Randlev and Hesselbjerg

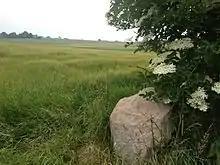
A former grave marker, moved from its original location in Hesselbjerg cemetery.

One skeleton in particular was selected to be extensively scientifically analyzed and facially reconstructed for an exhibit at the Moesgård Museum. The woman was determined to have died in the 10th century at approximately 42 years of age. Though the average height for Viking women was 1.58 meters, this woman measured only 1.5 meters tall. She showed signs of hard work and disease, which was not uncommon either in the Viking Age or in the skeletons excavated at Hesselbjerg. Signs of anemia in her skull were indicative of poor nutrition as a child. Damage to her spine was likely linked to her relatively advanced age, and, like most of the women in the cemetery, she had lost several of her lower molars. In her grave, several artifacts were found: an iron knife (a common grave good) and a bronze pendant inlaid with gold foil and 21 glass beads. Strontium isotope analyses of her bones revealed that, unlike several other women buried in the cemetery, she spent her entire life in Randlev, never traveling outside the immediate area.